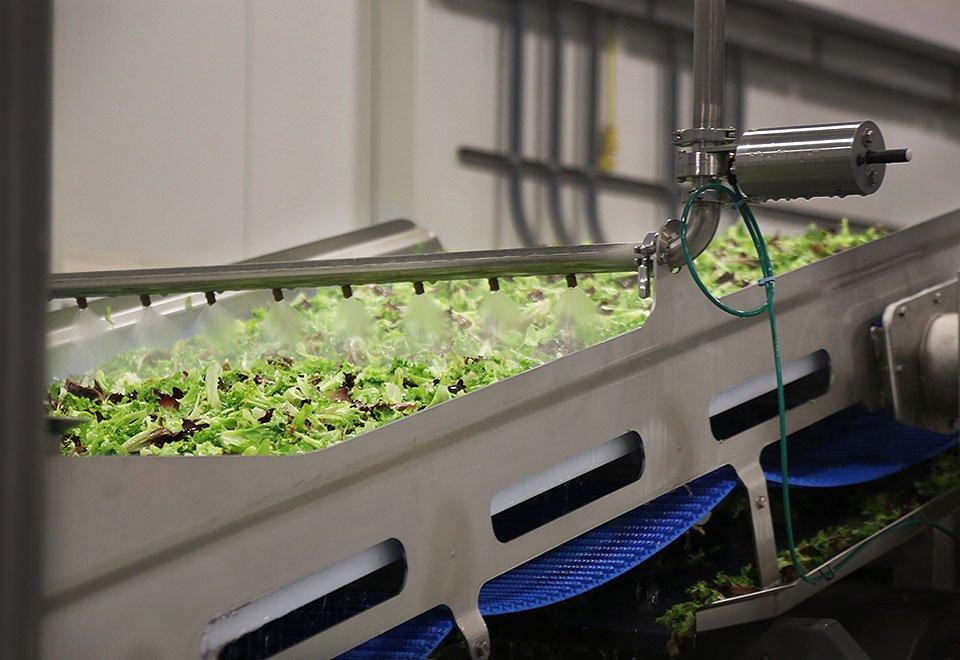
Mimea ya mboga za majani, imepandwa juu ya mfumo wa kisasa wa kilimo cha bila udongo, ikionyesha maendeleo ya teknolojia katika sekta ya kilimo, maboksi meupe yaliyopangwa kwa mstari mmoja,  yameunganishwa na mabomba ya maji maalumu yanayosambaza virutubisho yakiongozwa na mashine ya kilimo.